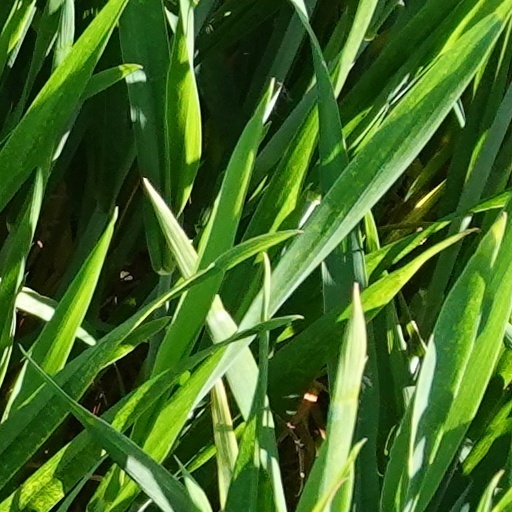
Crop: wheat